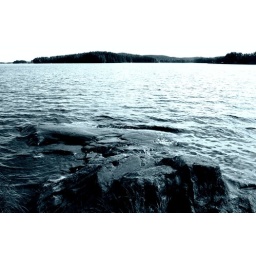
rocks in a lake